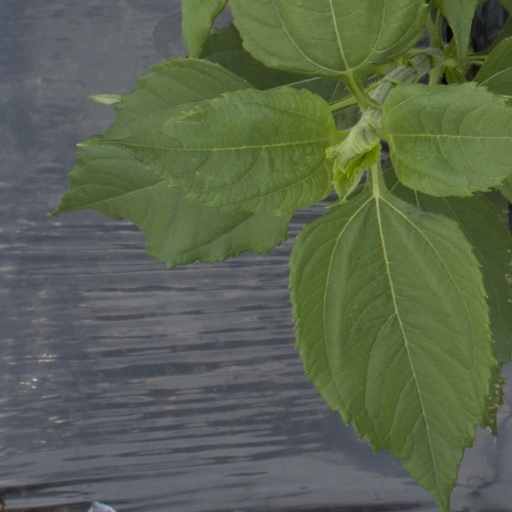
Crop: Jerusalem artichoke